Louis-Émile Bertin

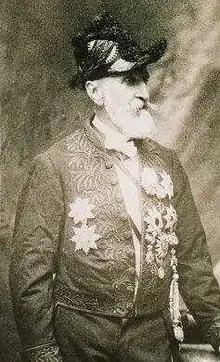
Louis-Émile Bertin in Institut de France uniform, post 1903

Louis-Émile Bertin (23 March 1840 – 22 October 1924) was a French naval engineer, one of the foremost of his time, and a proponent of the "Jeune École" philosophy of using light, but powerfully armed warships instead of large battleships.